Erin Brady

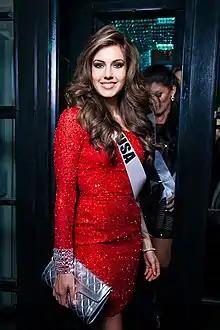
Erin Brady at the Miss Universe 2013 Night Out Party

Erin represented the United States at the 62nd annual Miss Universe competition on November 9, 2013, vying to succeed outgoing titleholder Miss Universe 2012, Olivia Culpo of the U.S. She took 6th place.